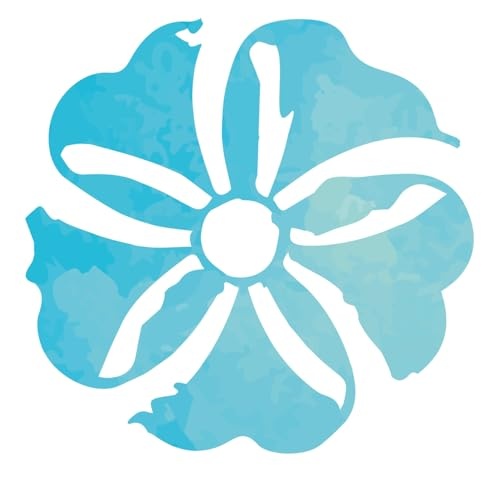
TACOS DE CARNE 200 gr VEGAN ECO
Brand: Bioclub
TACOS DE CARNE 200 gr VEGAN ECO
Category: Food, Beverages & Tobacco > Food Items > Tofu, Soy & Vegetarian Products > Meat Alternatives